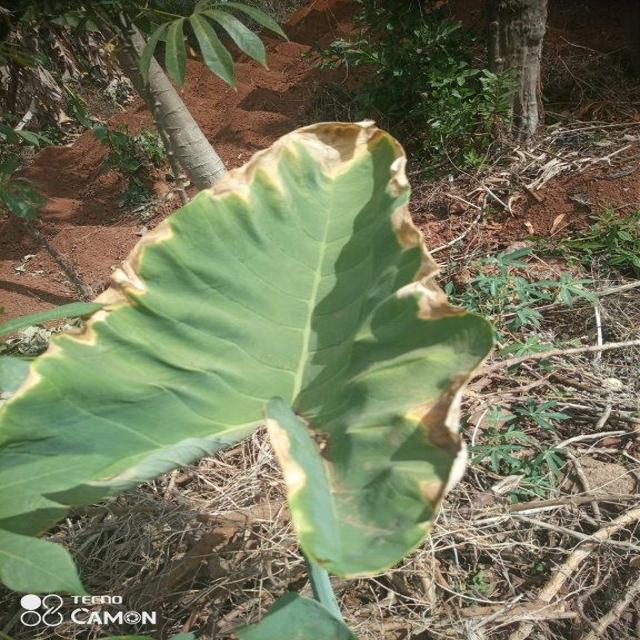
Label: Mid_Blight